Higashi-Yamatoshi Station

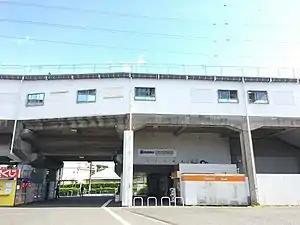
Higashi-Yamatoshi Station in May 2020

is a passenger railway station located in the city of Higashiyamato, Tokyo, Japan, operated by the private railway operator Seibu Railway.